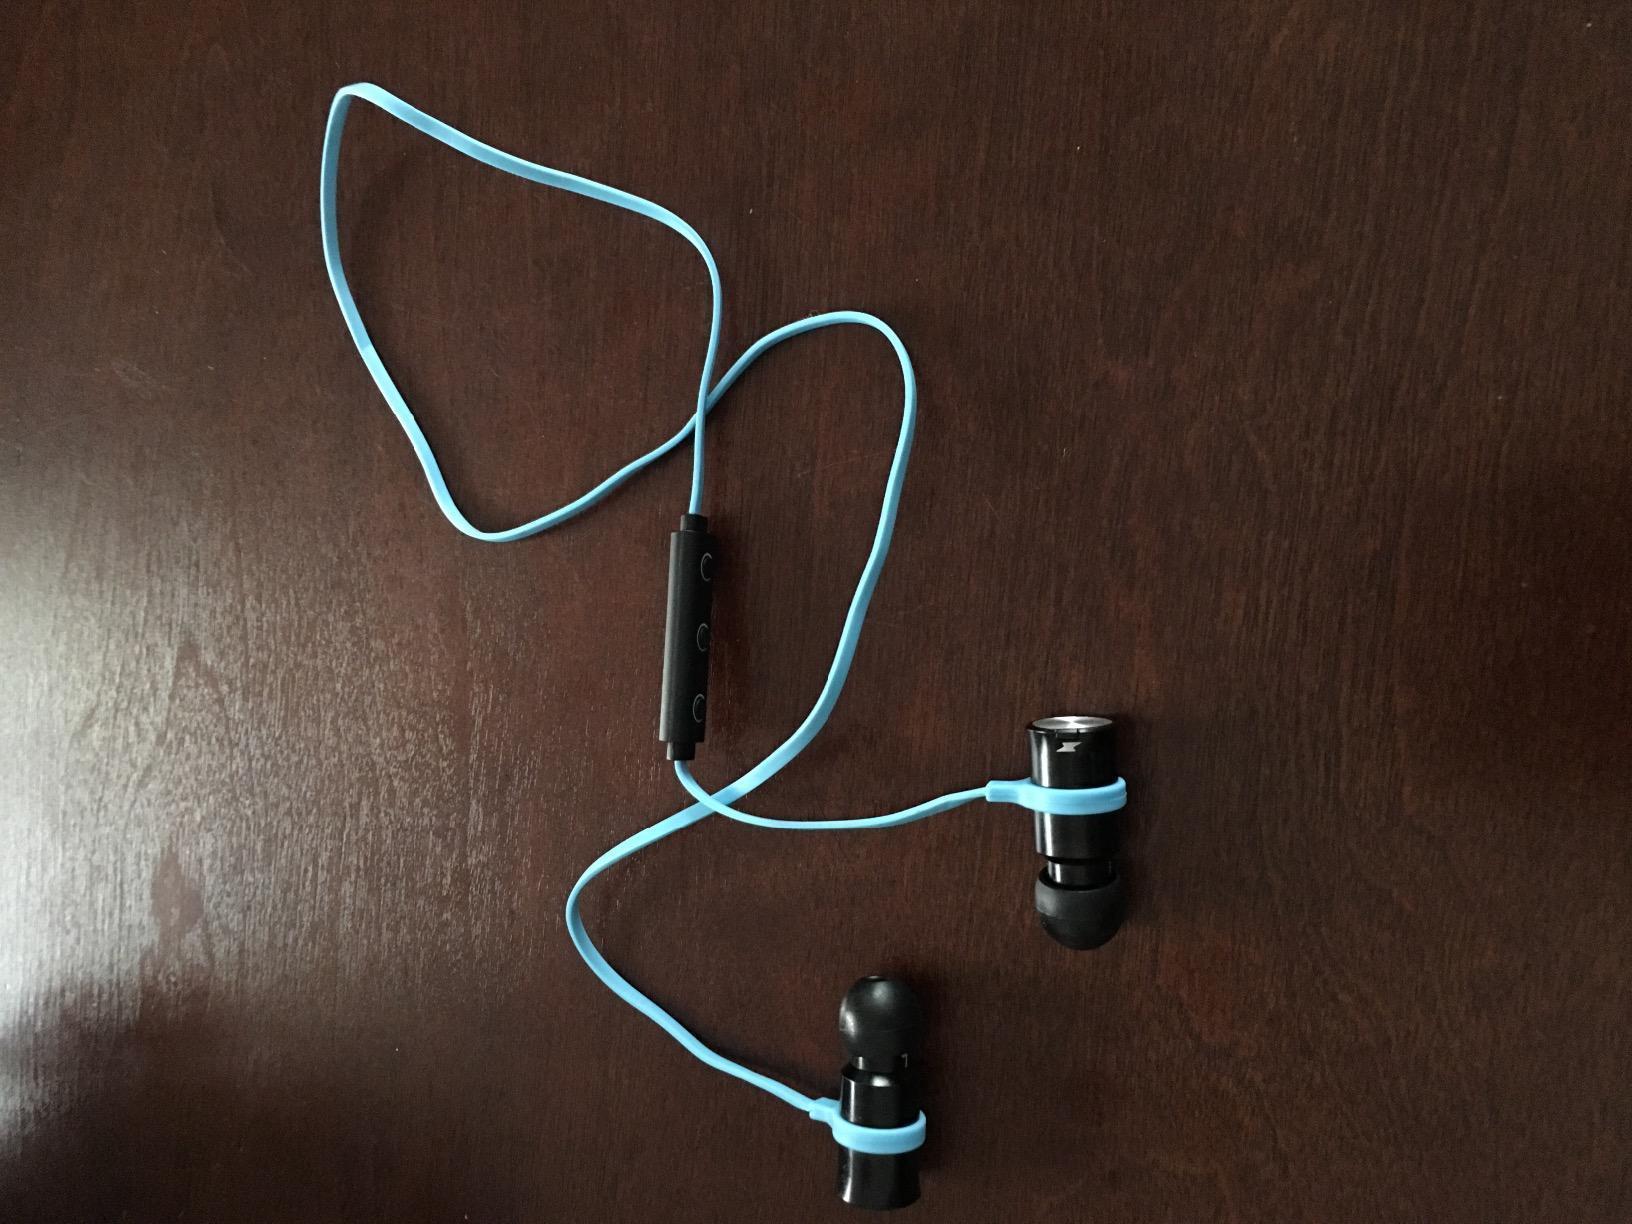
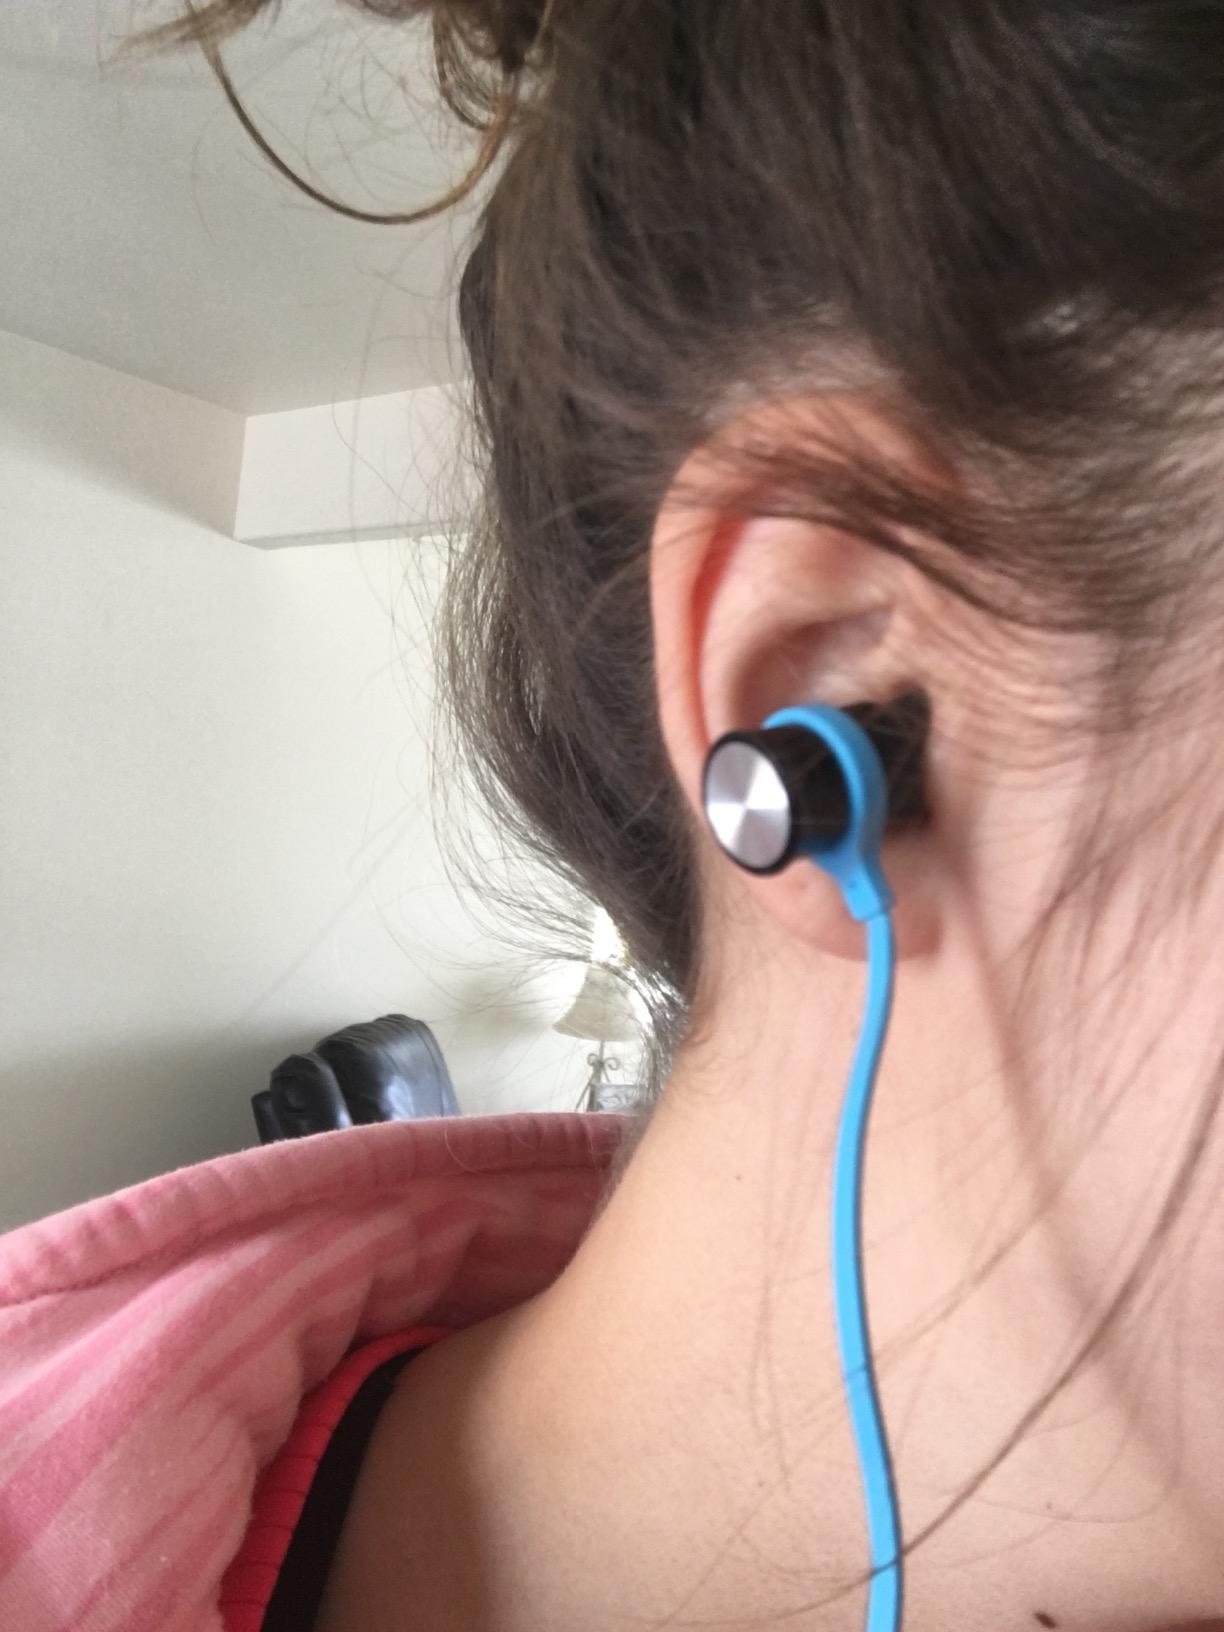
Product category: earbuds
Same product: yes